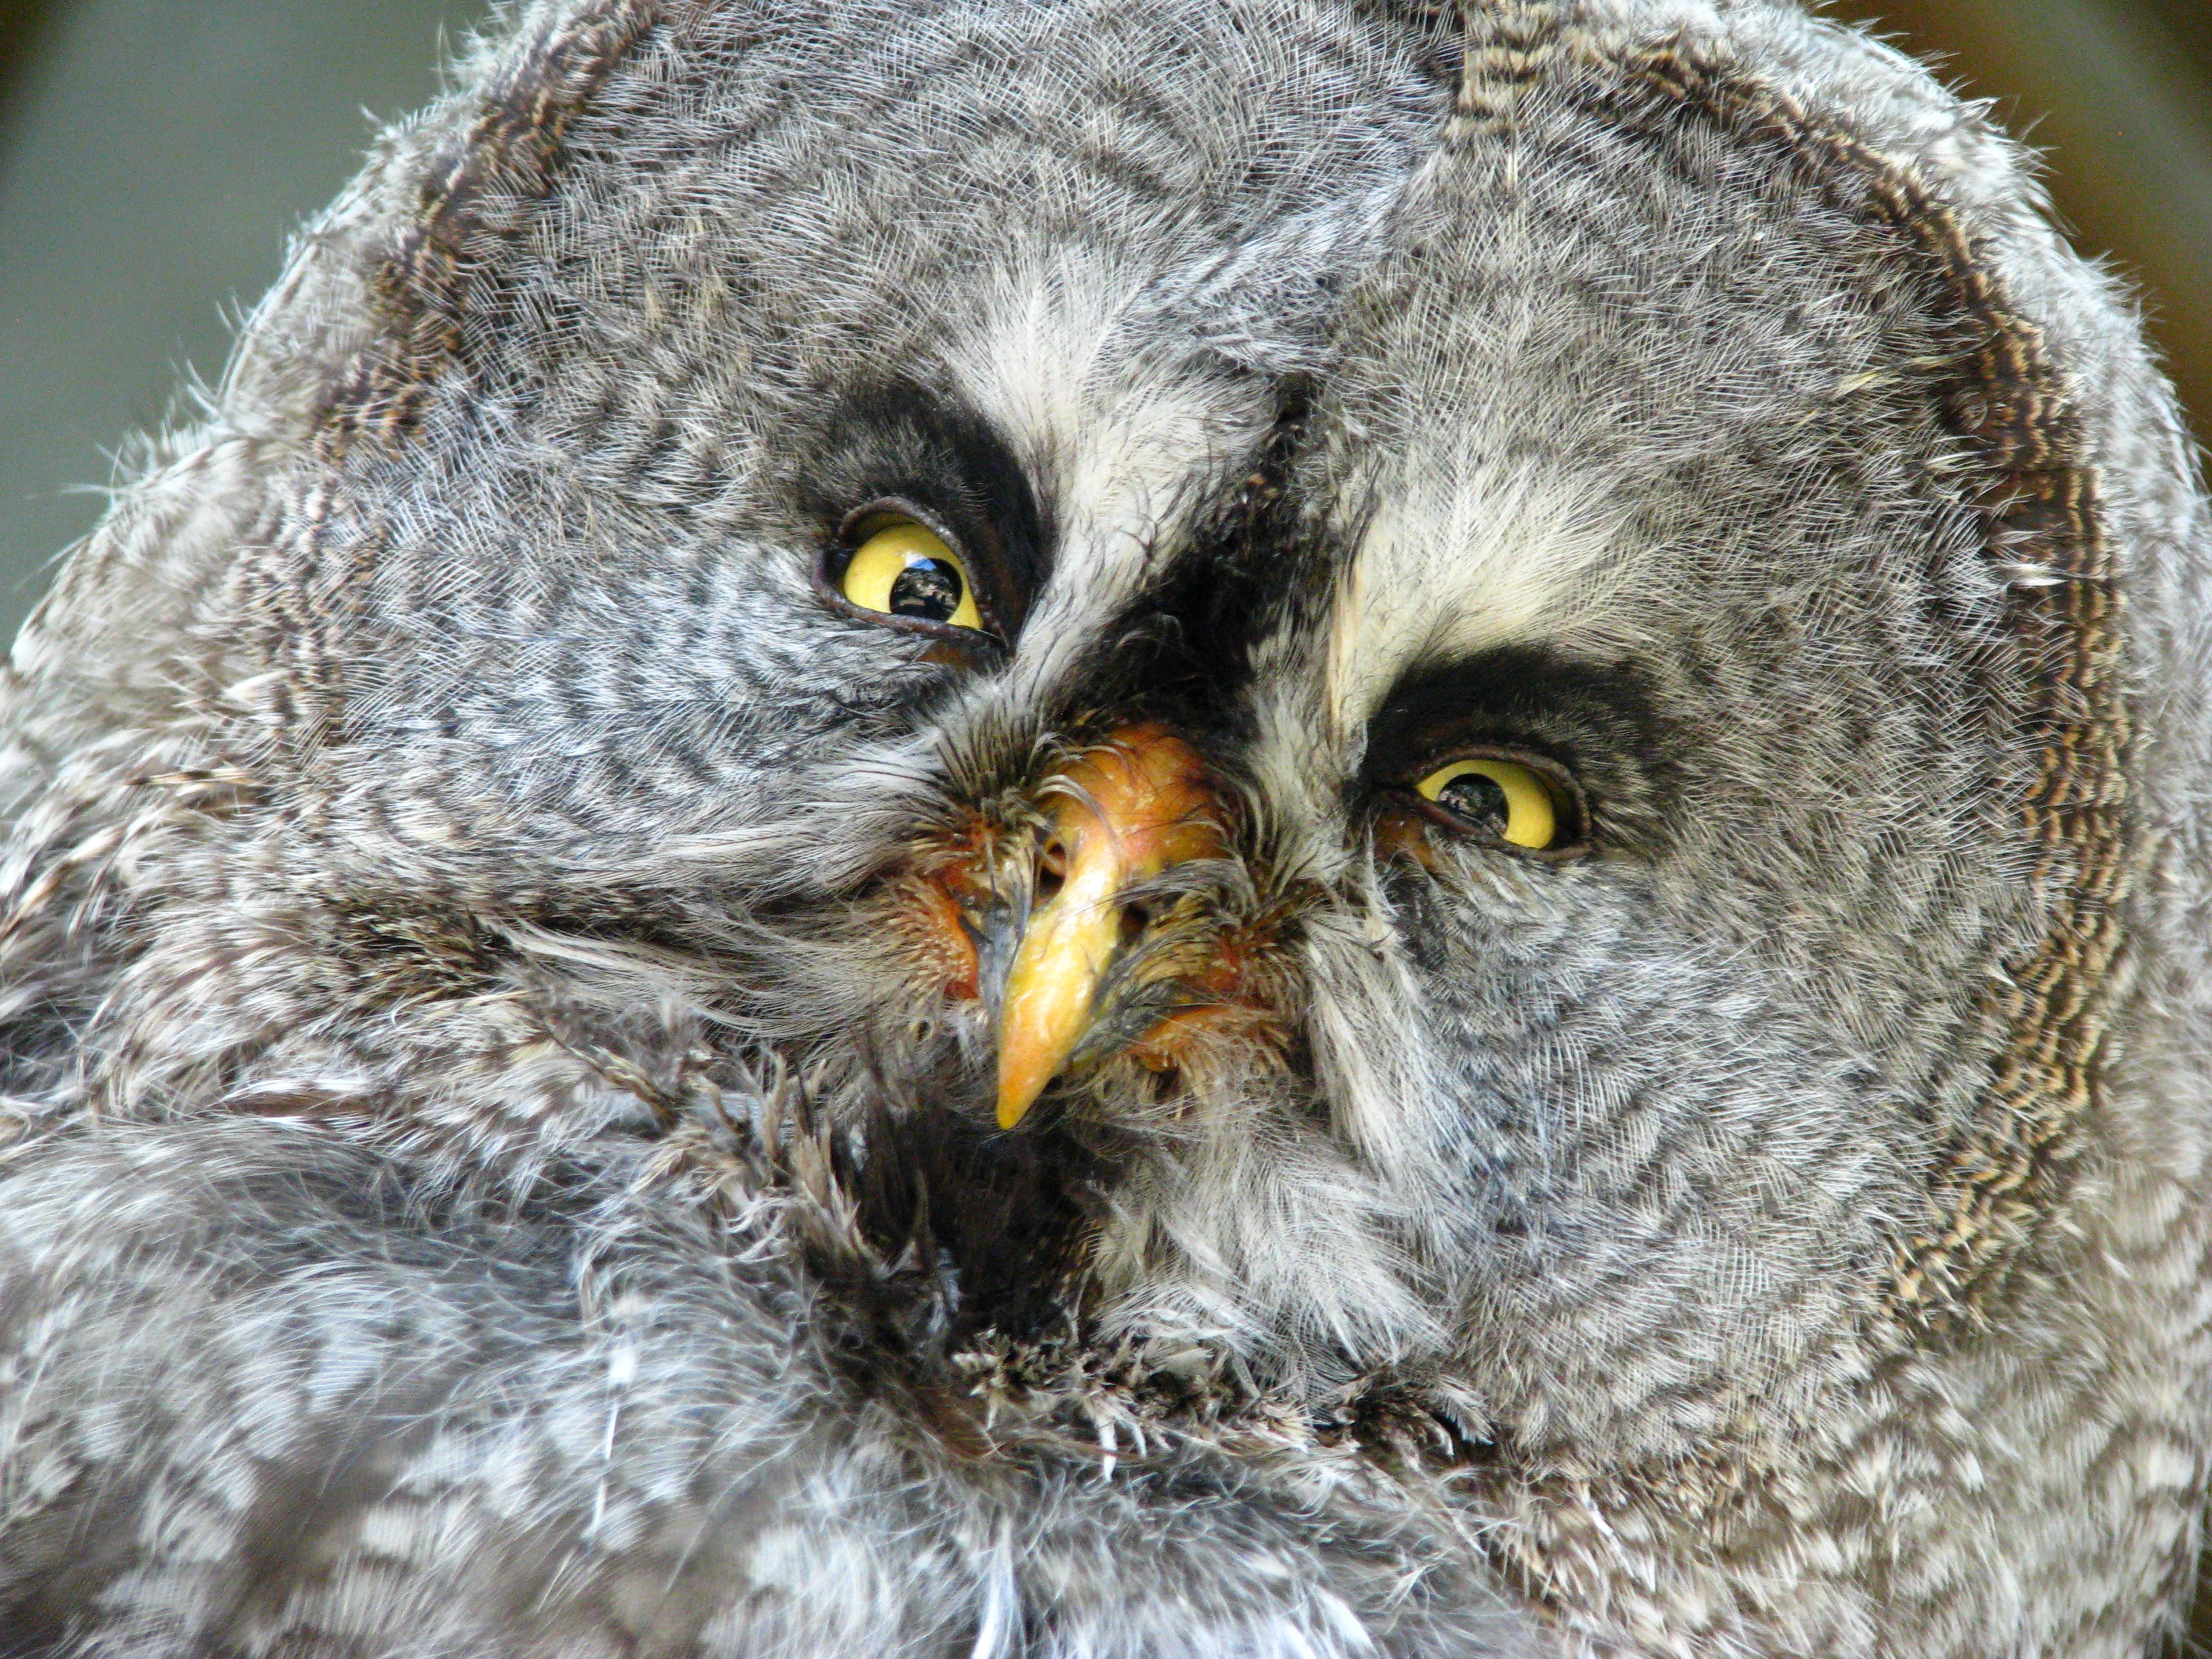
bird, wildlife, portrait, beak, owl, fauna, bird of prey, close up, vertebrate, funny, falcon, animal world, great grey owl, bart owl